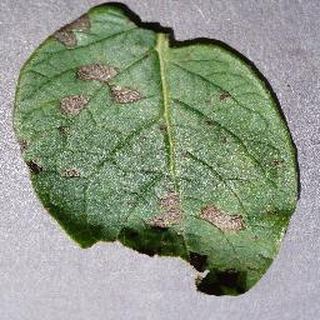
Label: potato_early_blight